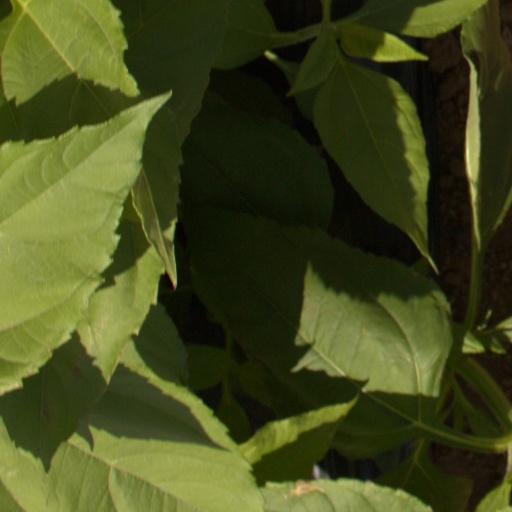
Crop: Jerusalem artichoke